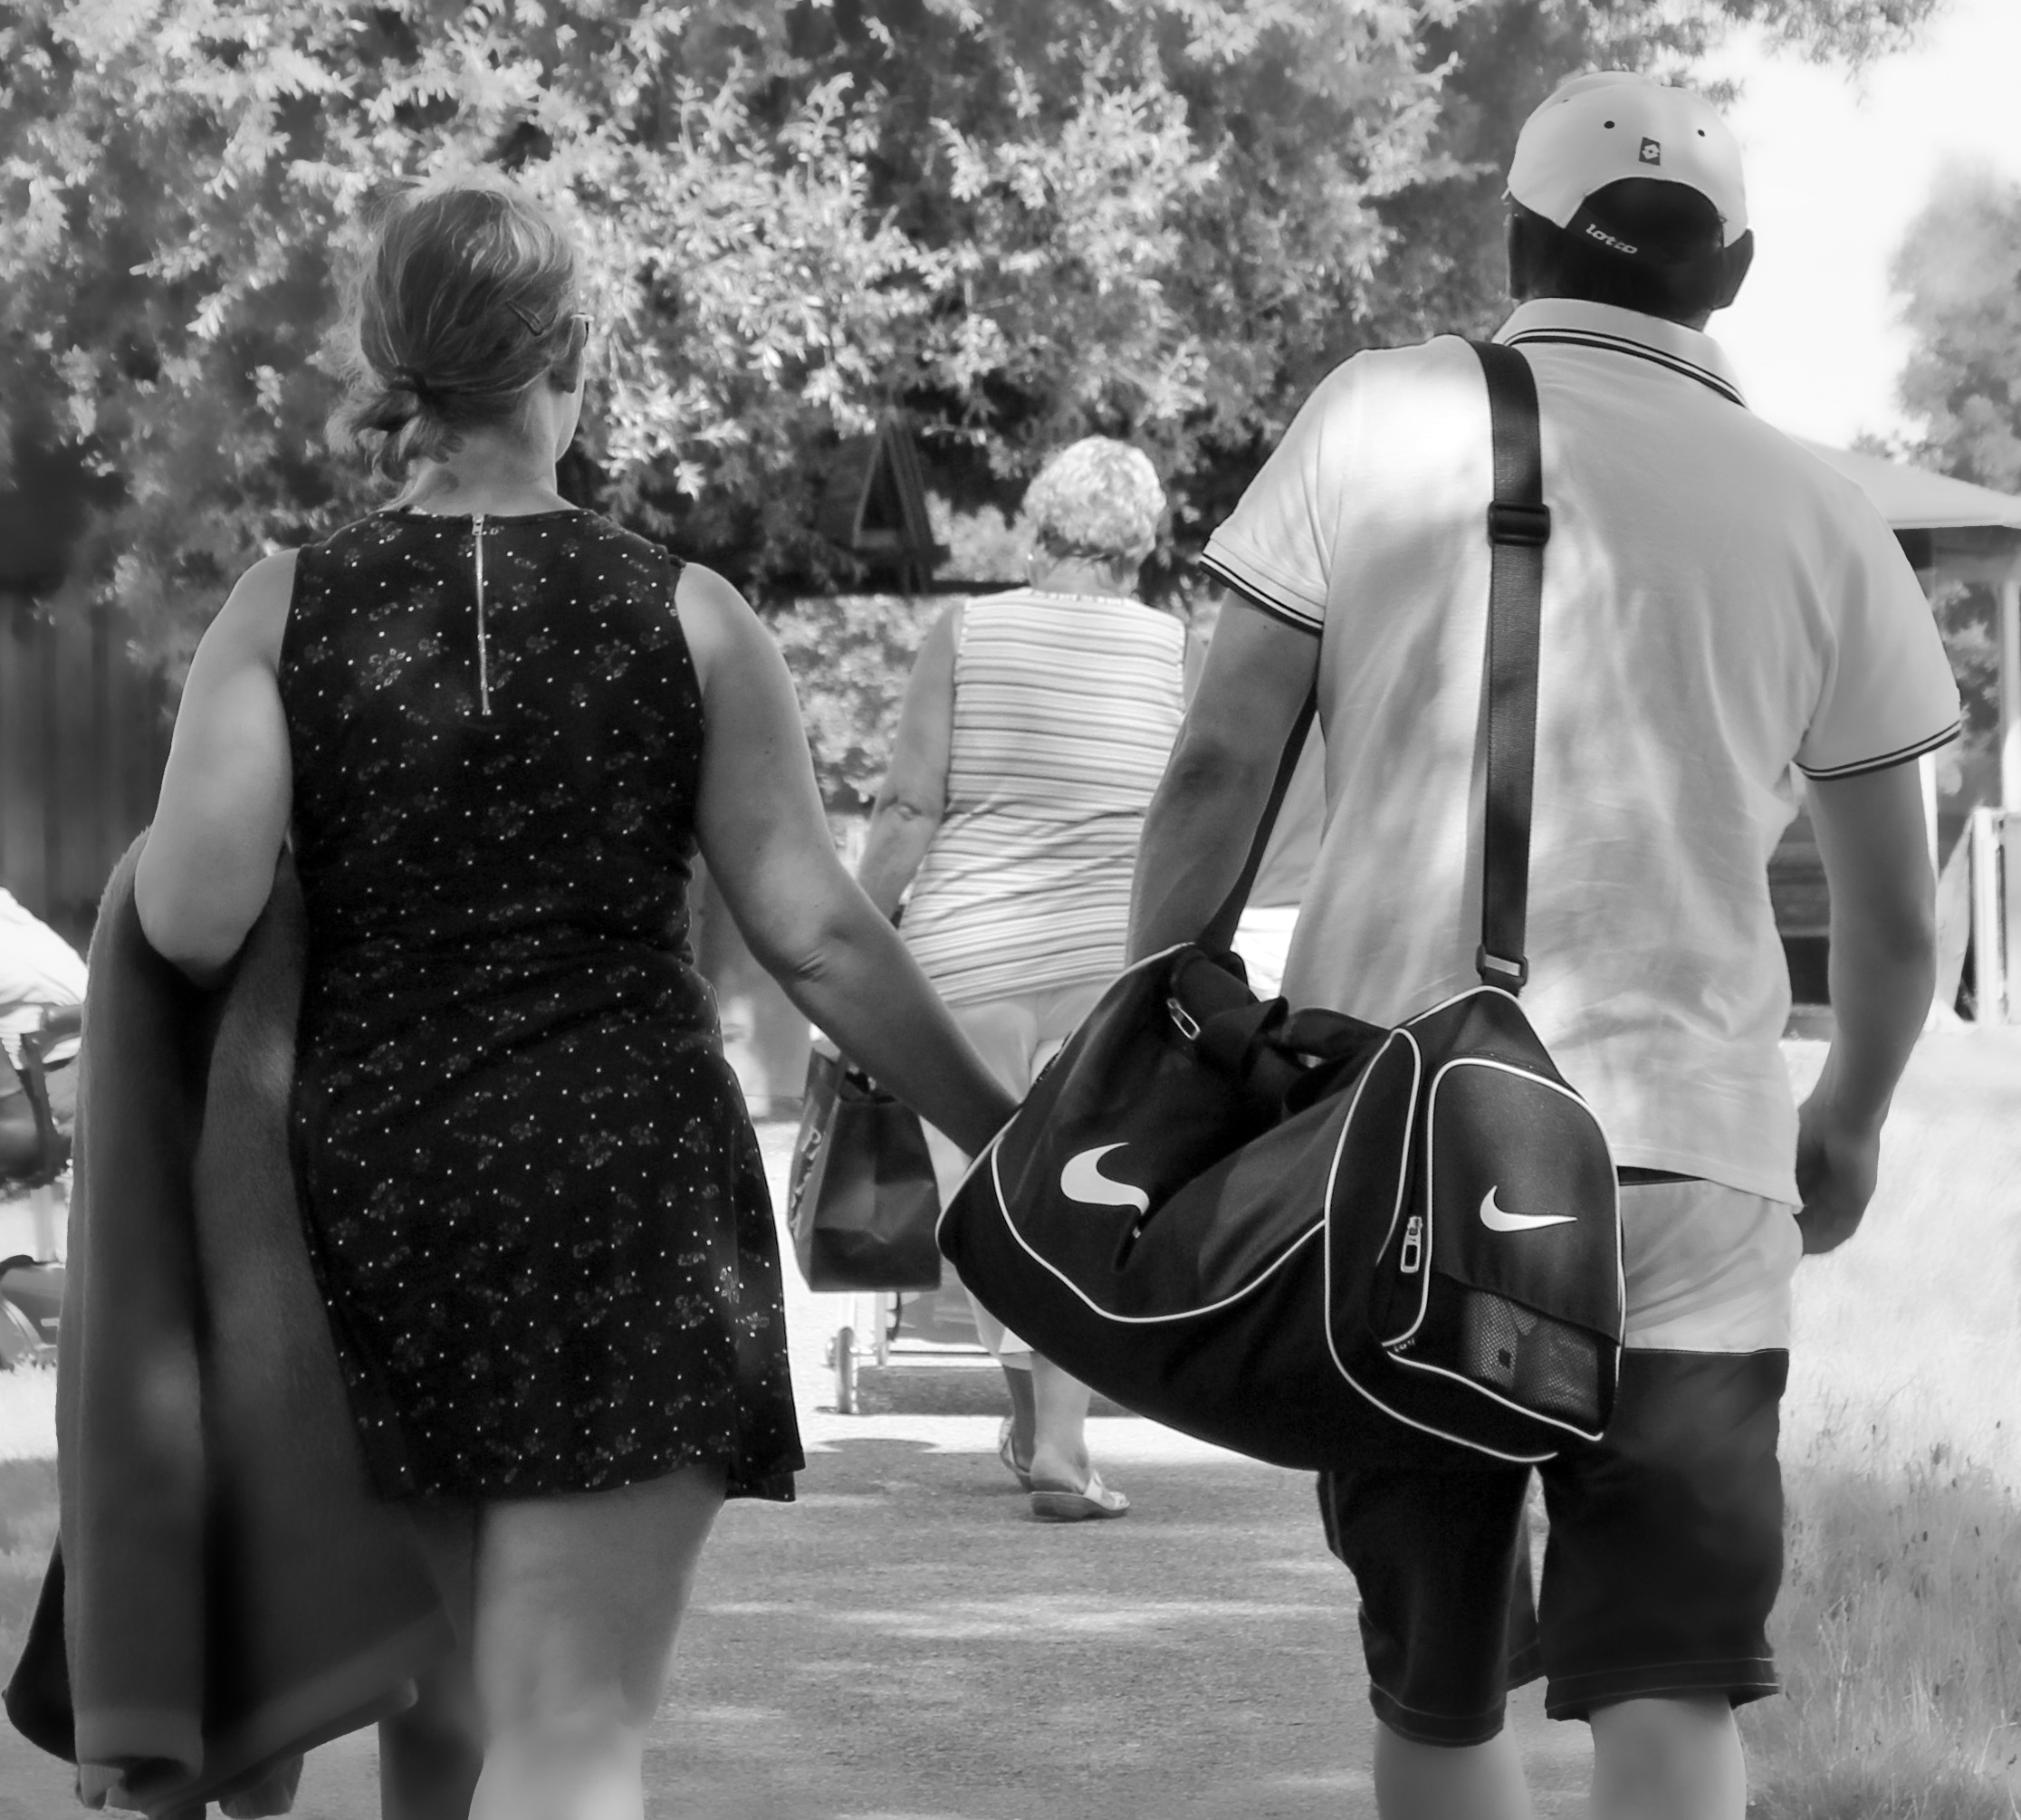
man, black and white, people, woman, road, white, love, spring, holiday, couple, romantic, child, fashion, clothing, black, monochrome, together, lady, leisure, affection, dress, happy, footwear, photograph, snapshot, pair, mood, luck, togetherness, for two, recovery, interaction, monochrome photography